How to Make an American Quilt

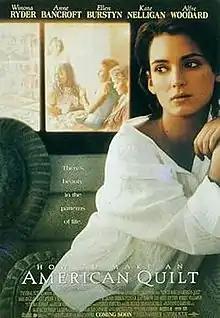
Theatrical release poster

How to Make an American Quilt is a 1995 American drama film based on the 1991 novel of the same name by Whitney Otto. Directed by Jocelyn Moorhouse, the film features Winona Ryder, Anne Bancroft, Maya Angelou, Jean Simmons Ellen Burstyn, Kate Nelligan and Alfre Woodard. It is notable as being Jared Leto's film debut. Amblin Entertainment optioned Otto's novel in 1991, and were able to persuade Steven Spielberg to finance the screenplay's development. "How to Make an American Quilt" received mixed reviews from critics. It was a box-office success, grossing $41 million against a $10 million budget. The film was nominated for the Screen Actors Guild Award for Outstanding Performance by a Cast in a Motion Picture.